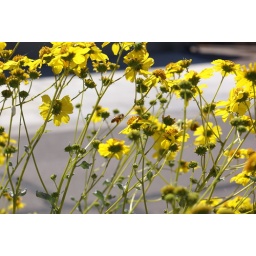
Bee on Yellow flowers in front of our house